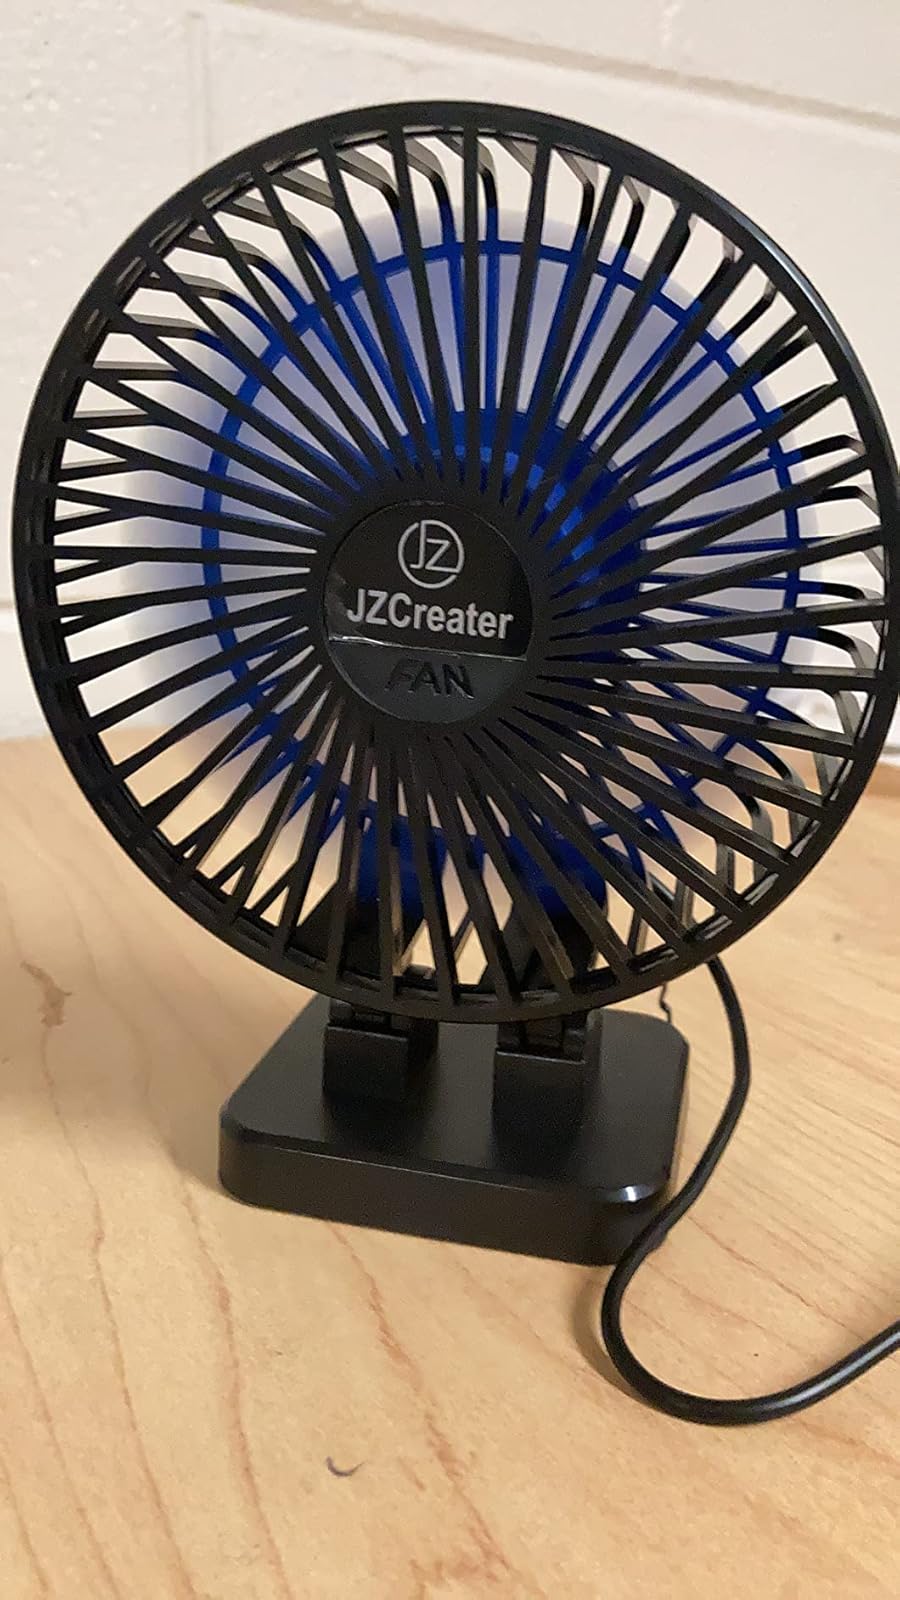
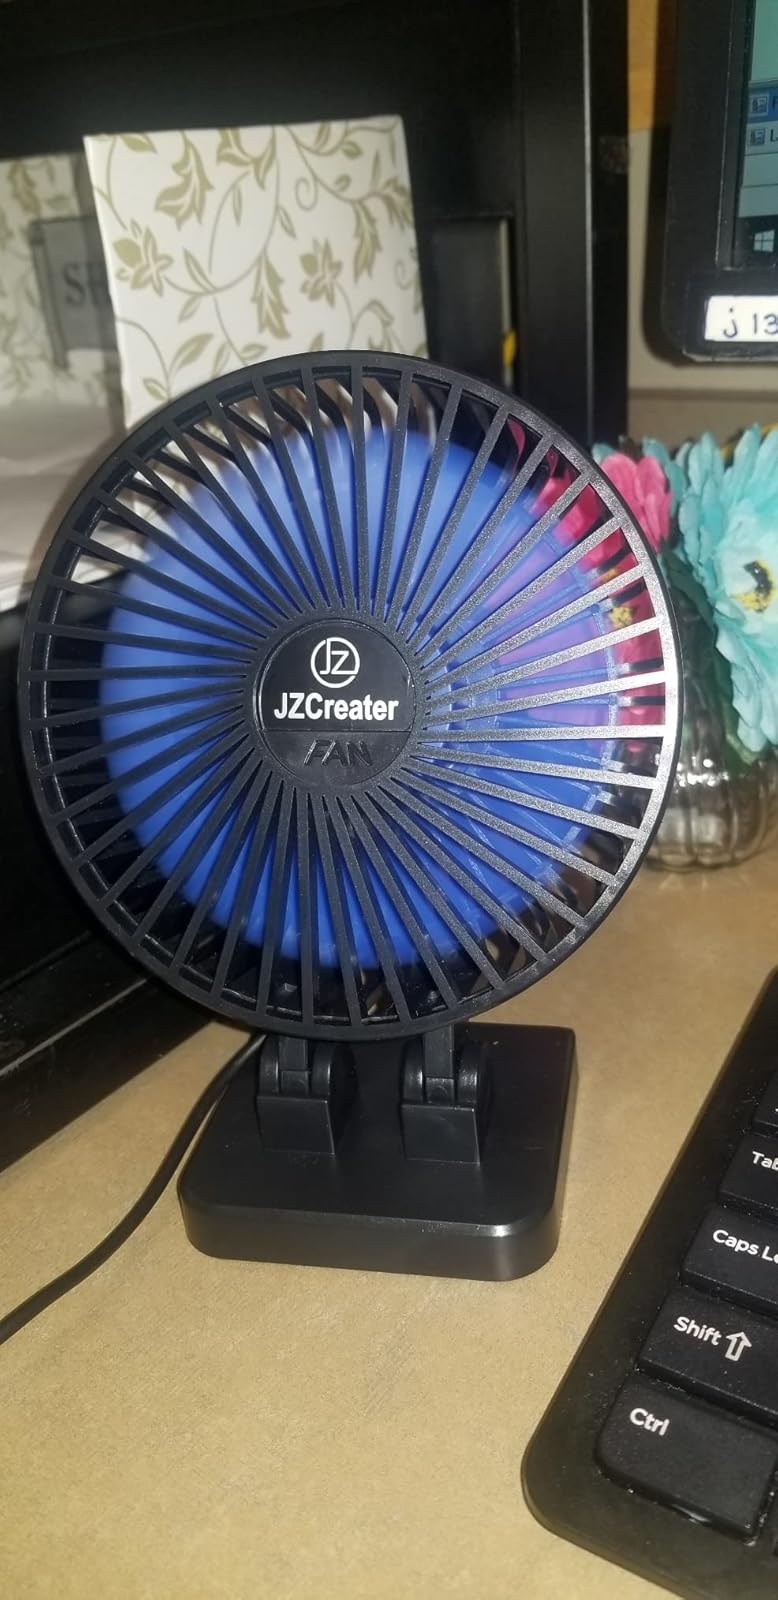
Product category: fan
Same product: yes